Aston Eyre

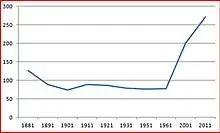
Population change (Aston Eyre)

Aston Eyre Church has no religious dedication. It is described as a chapel of ease. The chapel was built in 1132 for the owners of the now ruined Aston Hall, which was later used for agricultural purposes in the 18th century. The church is located in the centre of the small hamlet.